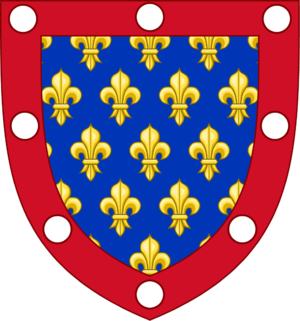
Blason de Pierre Ier d'Alençon.